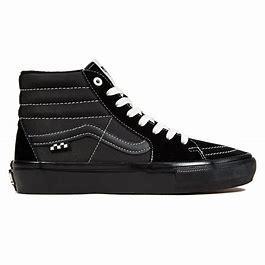
Brand: Vans
Model: SK8 Hi Skate